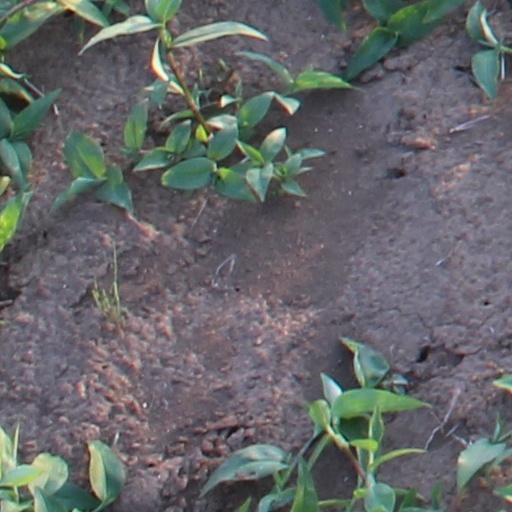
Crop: wheat